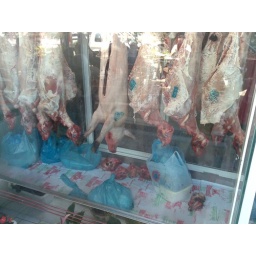
Kastro: pigs and sheep in butchers shop